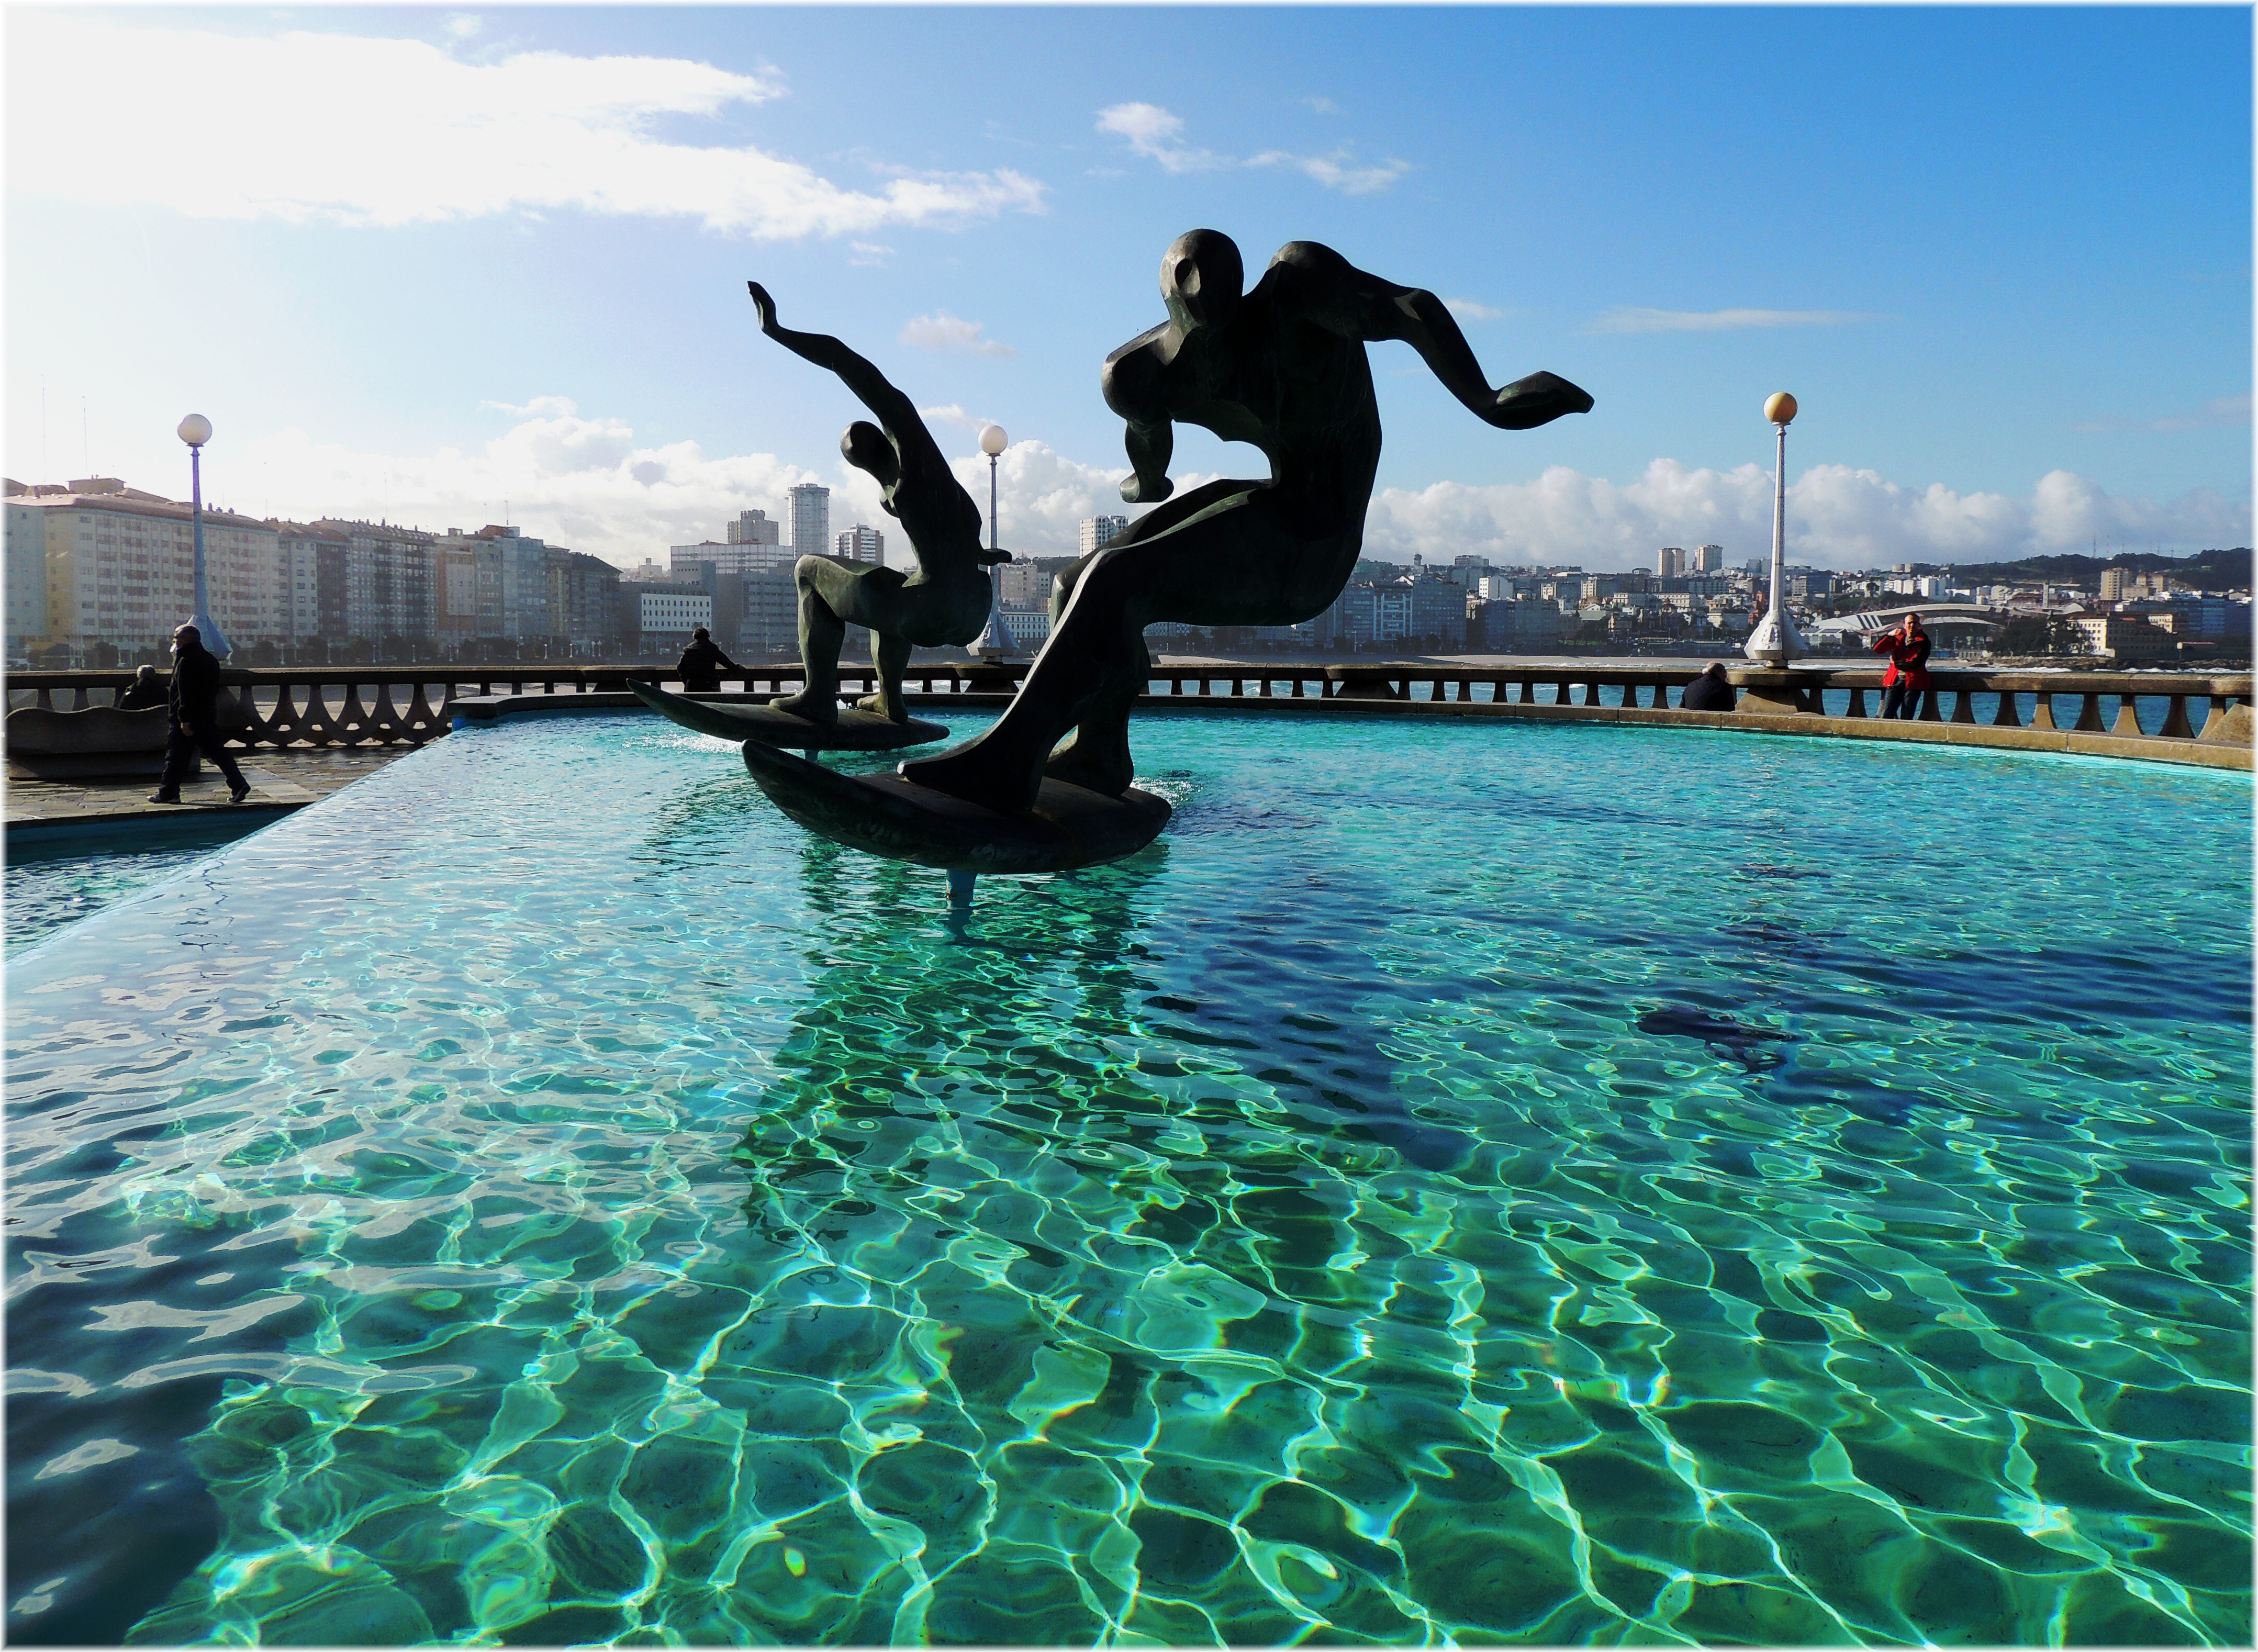
sea, diving, swimming pool, leisure, sports, mygearandme